Savage Steve Holland

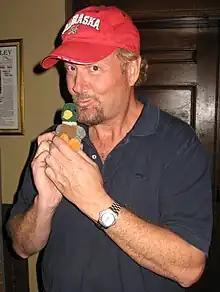
Holland at a screening of "Better Off Dead" in San Francisco in 2009

Savage Steve Holland is an American film and television director, writer, producer, animator and voice actor most known for directing "Better Off Dead" (1985) and "One Crazy Summer" (1986), starring John Cusack. He also directed the film "How I Got into College" (1989), and animated the "Whammy" on the game show "Press Your Luck". He later went on to create and produce "Eek! the Cat" and "The Terrible Thunderlizards" for Fox Kids.